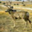
Label: deer